Henry Byam Martin

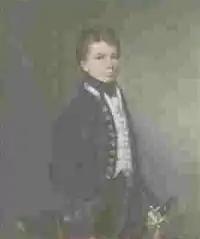
Sir Henry Byam Martin

Sir Henry Byam Martin KCB (25 June 1803 – 9 February 1865) was a senior Royal Navy officer, and a watercolour artist.